Jubilee (biblical)

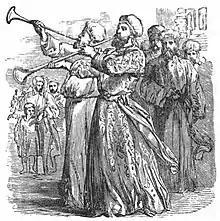
The Levites sound the trumpet of Jubilee (1873 illustration)

Ancient Near Eastern societies regularly declared noncommercial debts void, typically at the coronation of a new king or at the king’s order. Biblical scholars once argued that the Jubilee was an obvious development of the Sabbatical year. Rather than waiting for the 50th or 49th year, the Deuteronomic Code requires that Hebrew slaves be liberated during their 7th year of service, as does the Covenant Code, which some textual scholars regard as pre-dating the Holiness code; the Book of Ezekiel, which some textual scholars also regard as earlier than the Holiness Code, refers to a "year of liberty" (שנת דרור), during which property is returned to the original owner (or their heirs), (earlier written mentioning in Sum: ama-gi, ama-ar-gi, 'return to the mother') but the word דרור is used by Jeremiah to describe the release of slaves during the Sabbatical year, which various scholars take to imply that Ezekiel must have been referring to the sabbatical year. Scholars suspect that the transfer of these regulations to 49th or 50th year was a deliberate attempt to parallel the fact that Shavuot is 50 days after Passover, and follows seven weeks of harvest; this parallel is regarded as significant in Kabbalah.